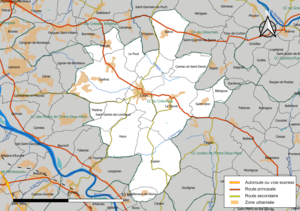
Carte géographique de la Communauté de communes du Créonnais, département de la Gironde, France. Composition au 1er janvier 2019.
La communauté de communes du Créonnais est un établissement public de coopération intercommunale français, situé dans le département de la Gironde en région Nouvelle-Aquitaine.